June Lake, California

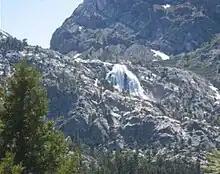
Horsetail Falls above Rush Creek Powerhouse

By 1915 a roadway was constructed up Rush Creek to just past Silver Lake, and a rail tramway system was moved from a defunct mine at nearby Bodie into the steep and rugged mountains above for the construction of two dams to provide Hydroelectric Power. The Rush Creek Hydroelectric Project was a significant step in the development of Hydroelectric Power in the State of California, and the Rush Creek Power House began producing electricity for distant cities in 1916.